2008 United States House of Representatives elections in Washington

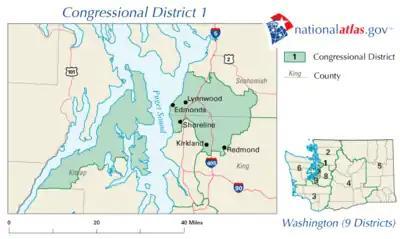

Incumbent Democrat Jay Inslee has represented the 1st district in Congress since 1999. Inslee won in the 2006 election with 68% of the vote. He was opposed by Republican candidate Larry Ishmael.